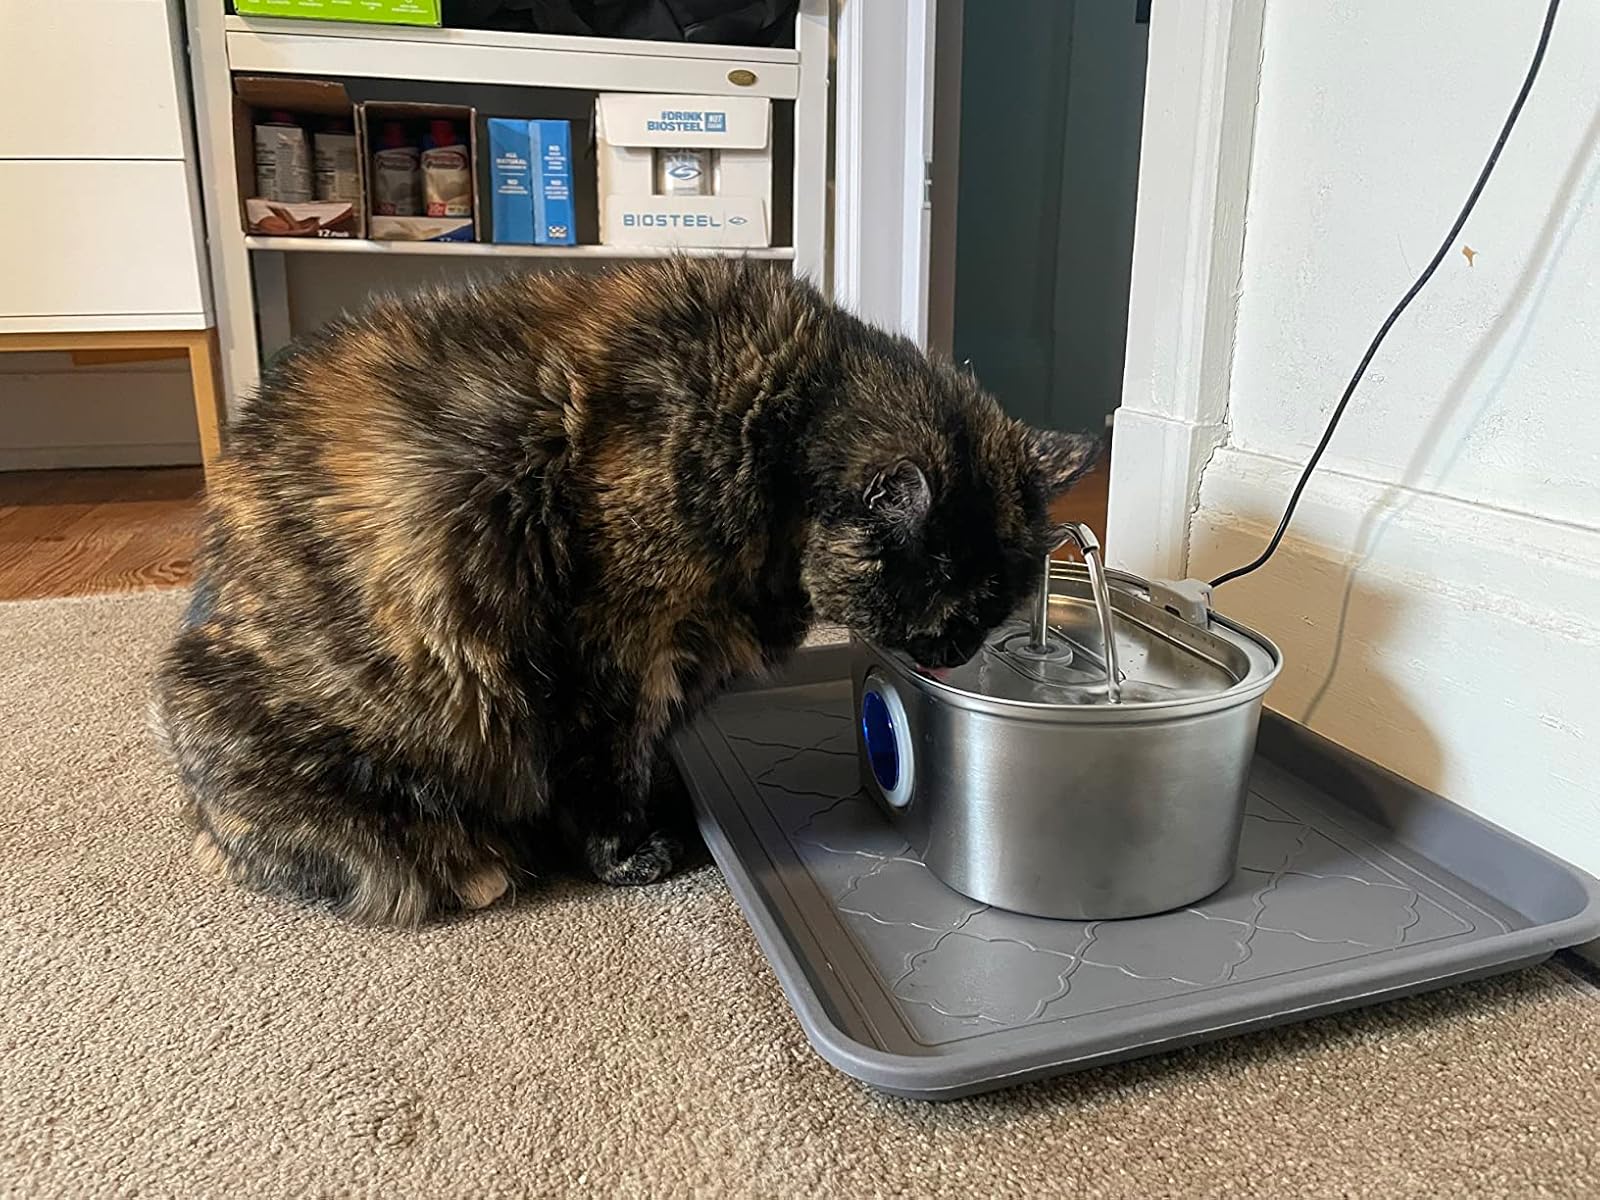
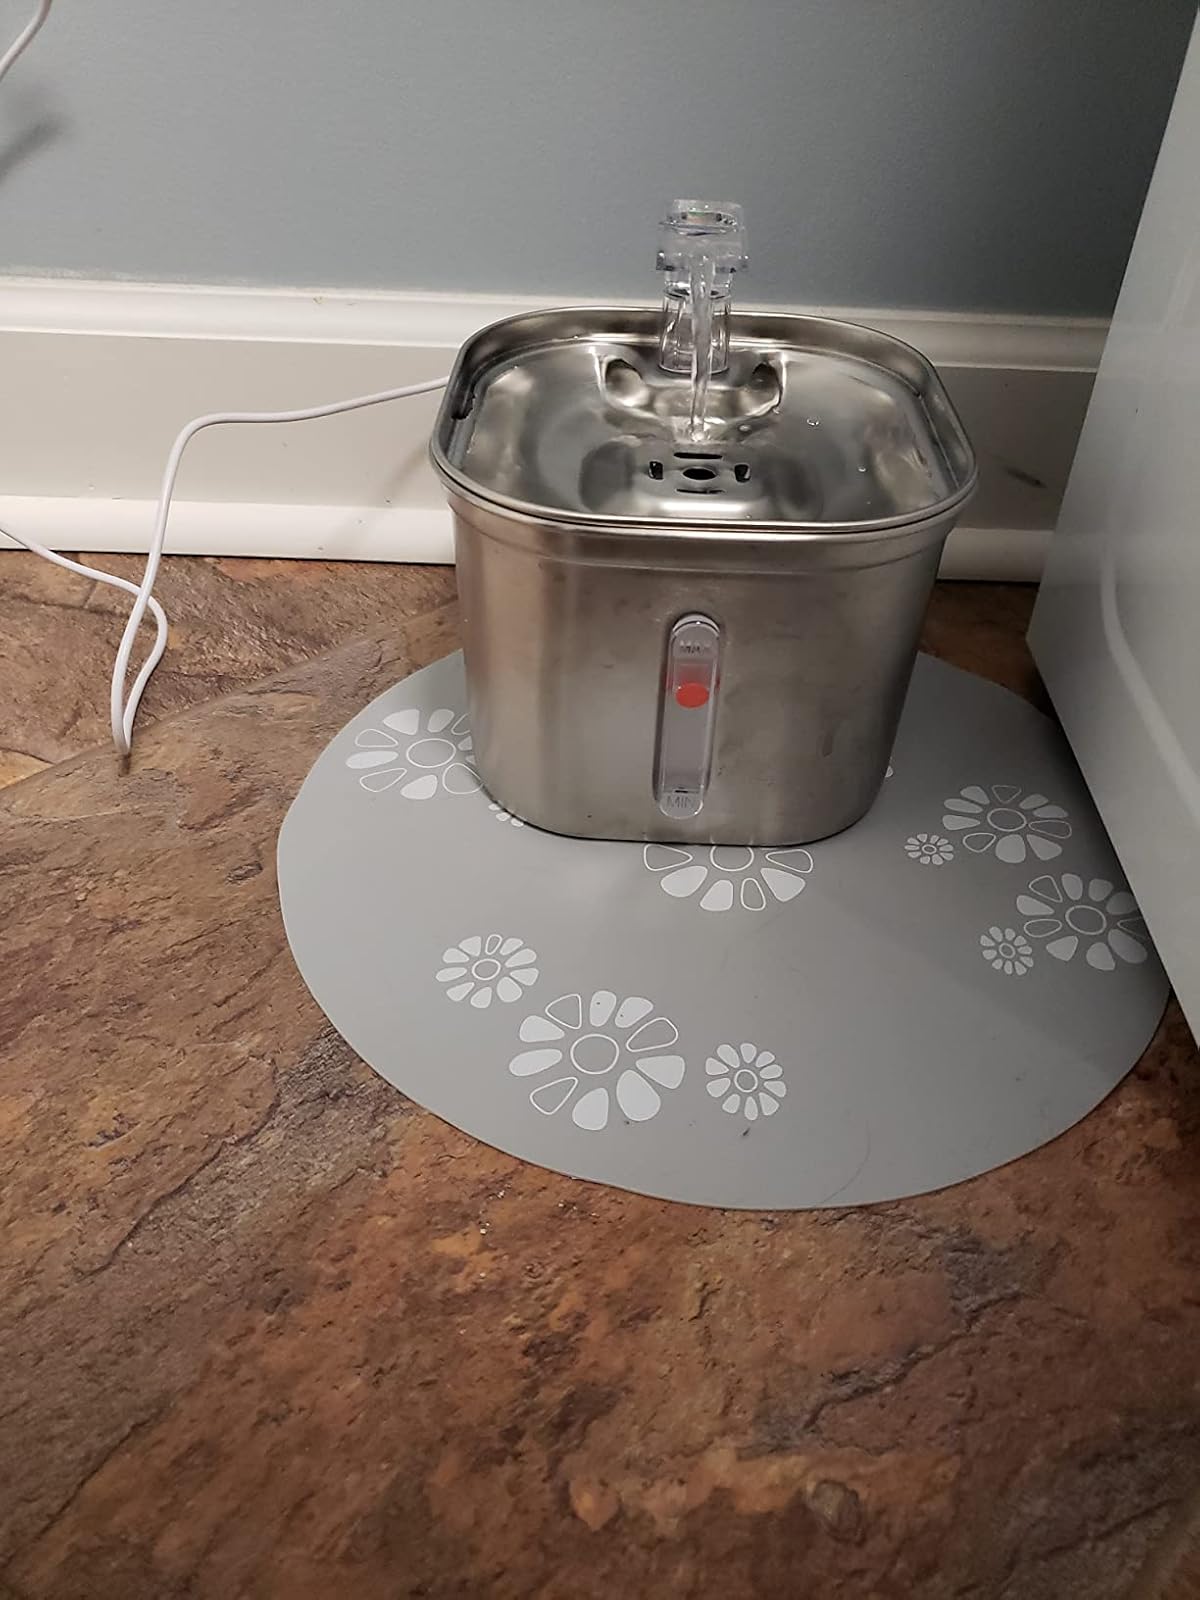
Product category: items_bowl
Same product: no